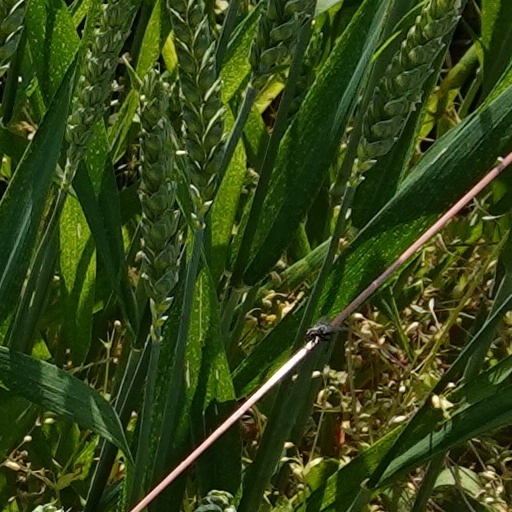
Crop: wheat